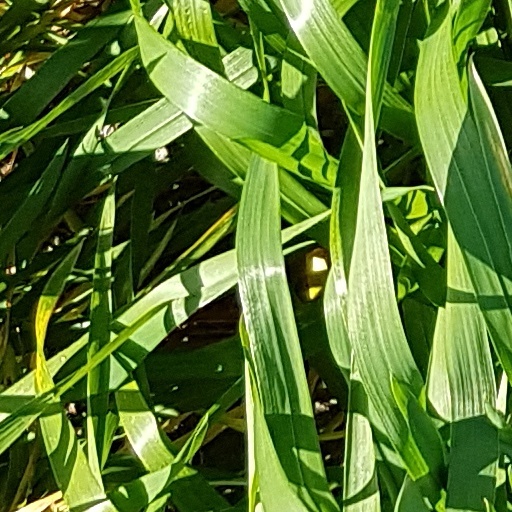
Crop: wheat